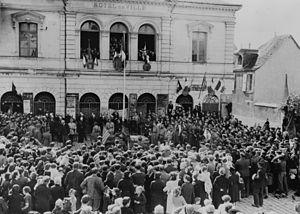
Descartes est une commune française du département d'Indre-et-Loire, en région Centre-Val de Loire.